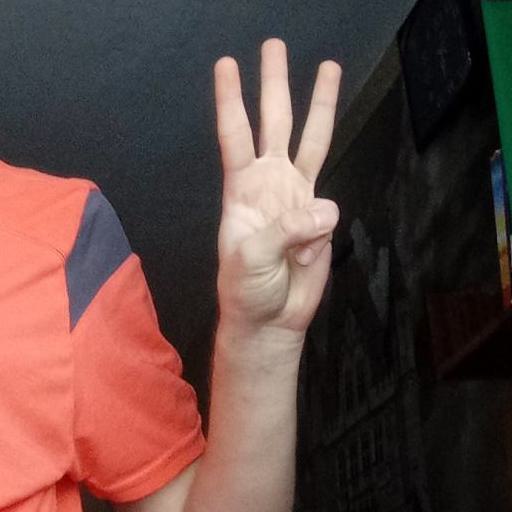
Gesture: three